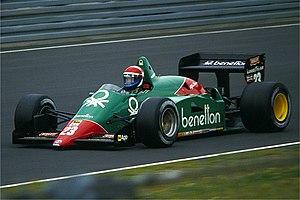
L'Alfa Romeo 184T est une monoplace de Formule 1 engagée par l'écurie Benetton Team Alfa Romeo ayant disputé la totalité du Championnat du monde de Formule 1 1984. Son évolution 184TB a disputé une partie du Championnat du monde de Formule 1 1985. Elle est pilotée par Eddie Cheever et Riccardo Patrese.
Eddie McKay Cheever Jr est un pilote automobile américain, également directeur d'écurie, né le 10 janvier 1958 à Phoenix. Animateur du championnat du monde de Formule 1 tout au long des années 1980, il connaît depuis une deuxième partie de carrière aux États-Unis, où il a notamment remporté les 500 Miles d'Indianapolis en 1998.